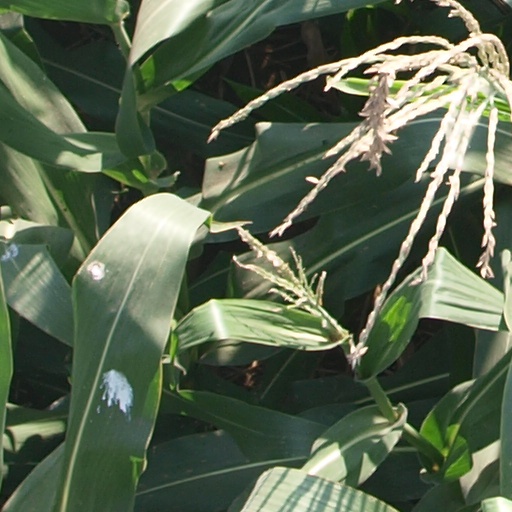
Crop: maize; corn